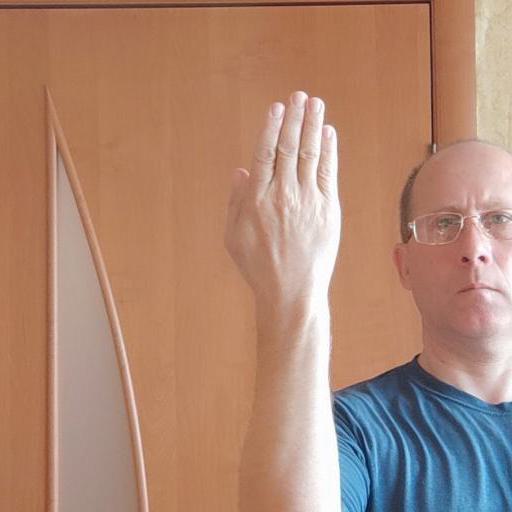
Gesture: stop_inverted